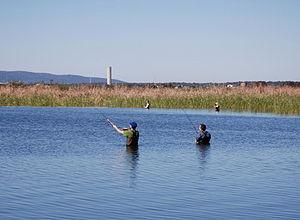
Le réservoir d'Arrocampo, dénommé aussi réservoir d'Arrocampo-Almaraz, se trouve en Espagne, dans la province de Cáceres, en Estrémadure. Il fut construit en 1976 dans le but de permettre la réfrigération de la centrale nucléaire d'Almaraz. Ses eaux baignent les terres des communes d'Almaraz, Romangordo, Saucedilla et Serrejón.